Grete Mosheim

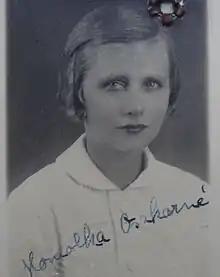
Mosheim's 1936 Hungarian passport photo

Margarete Emma Dorothea "Grete" Mosheim (8 January 1905 – 29 December 1986) was a German film, theatre, and television actress.